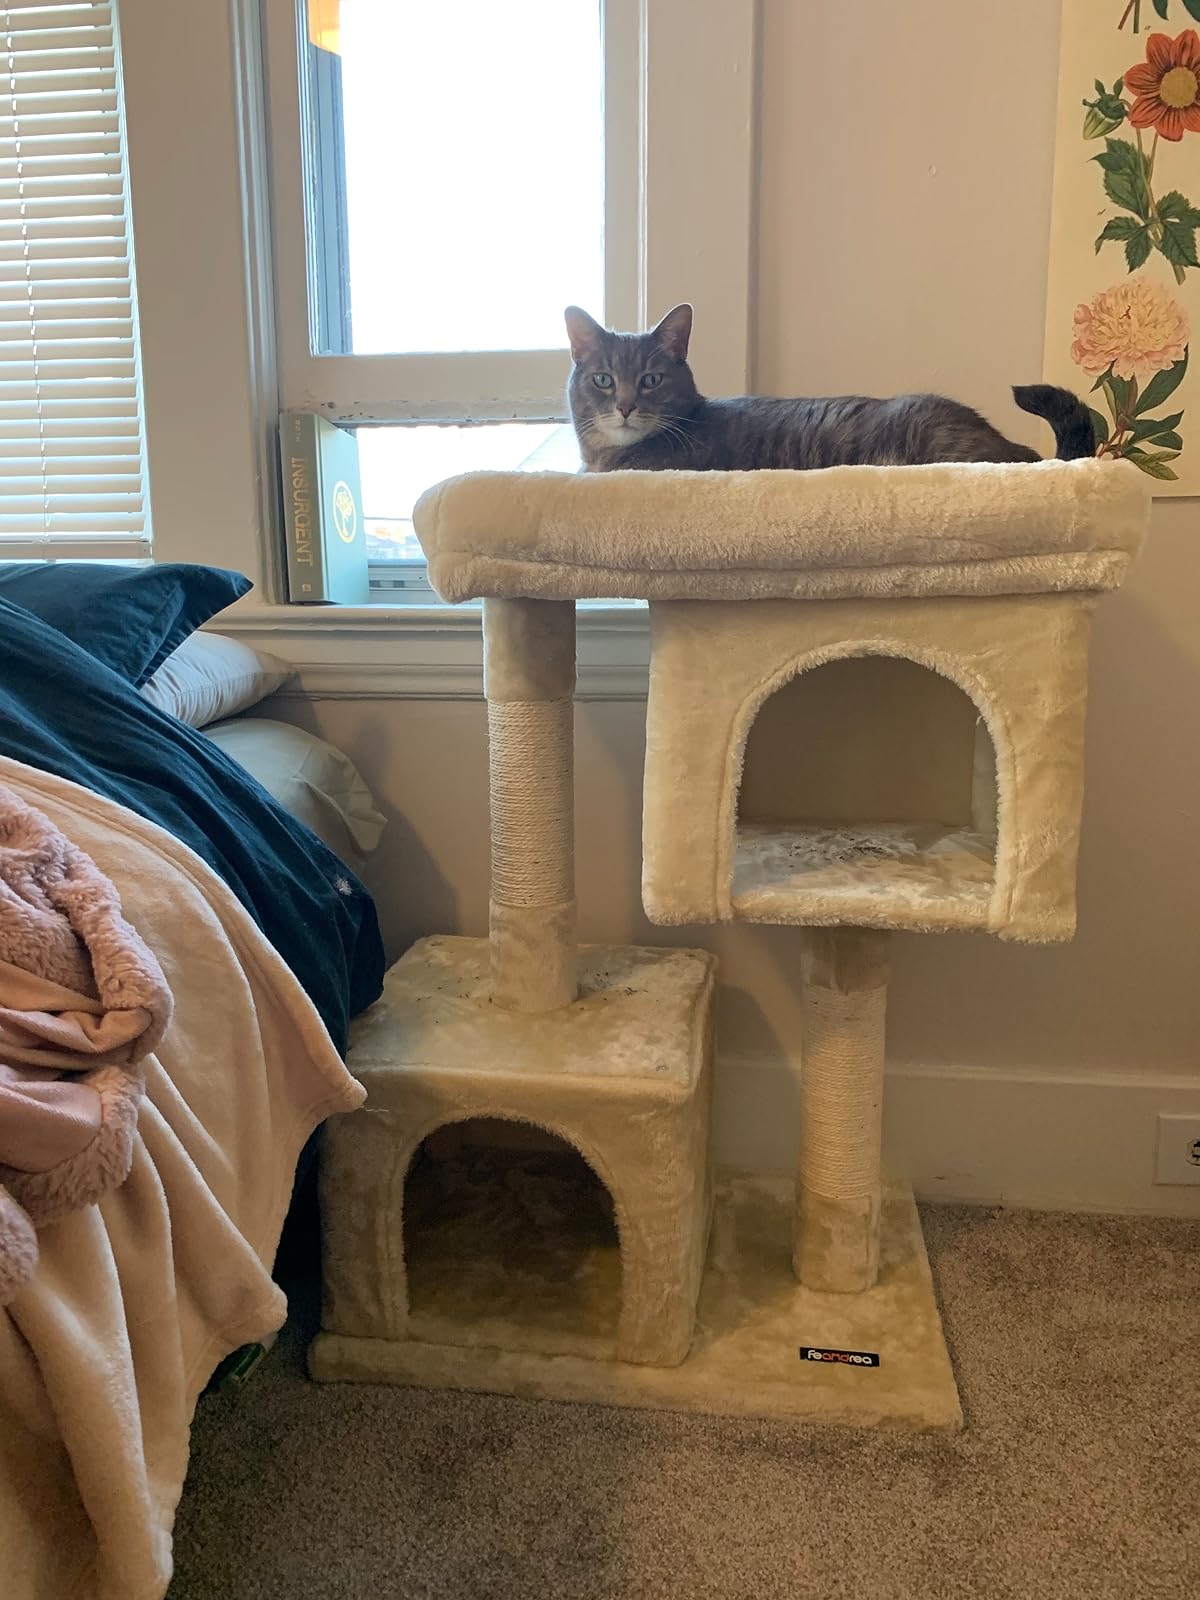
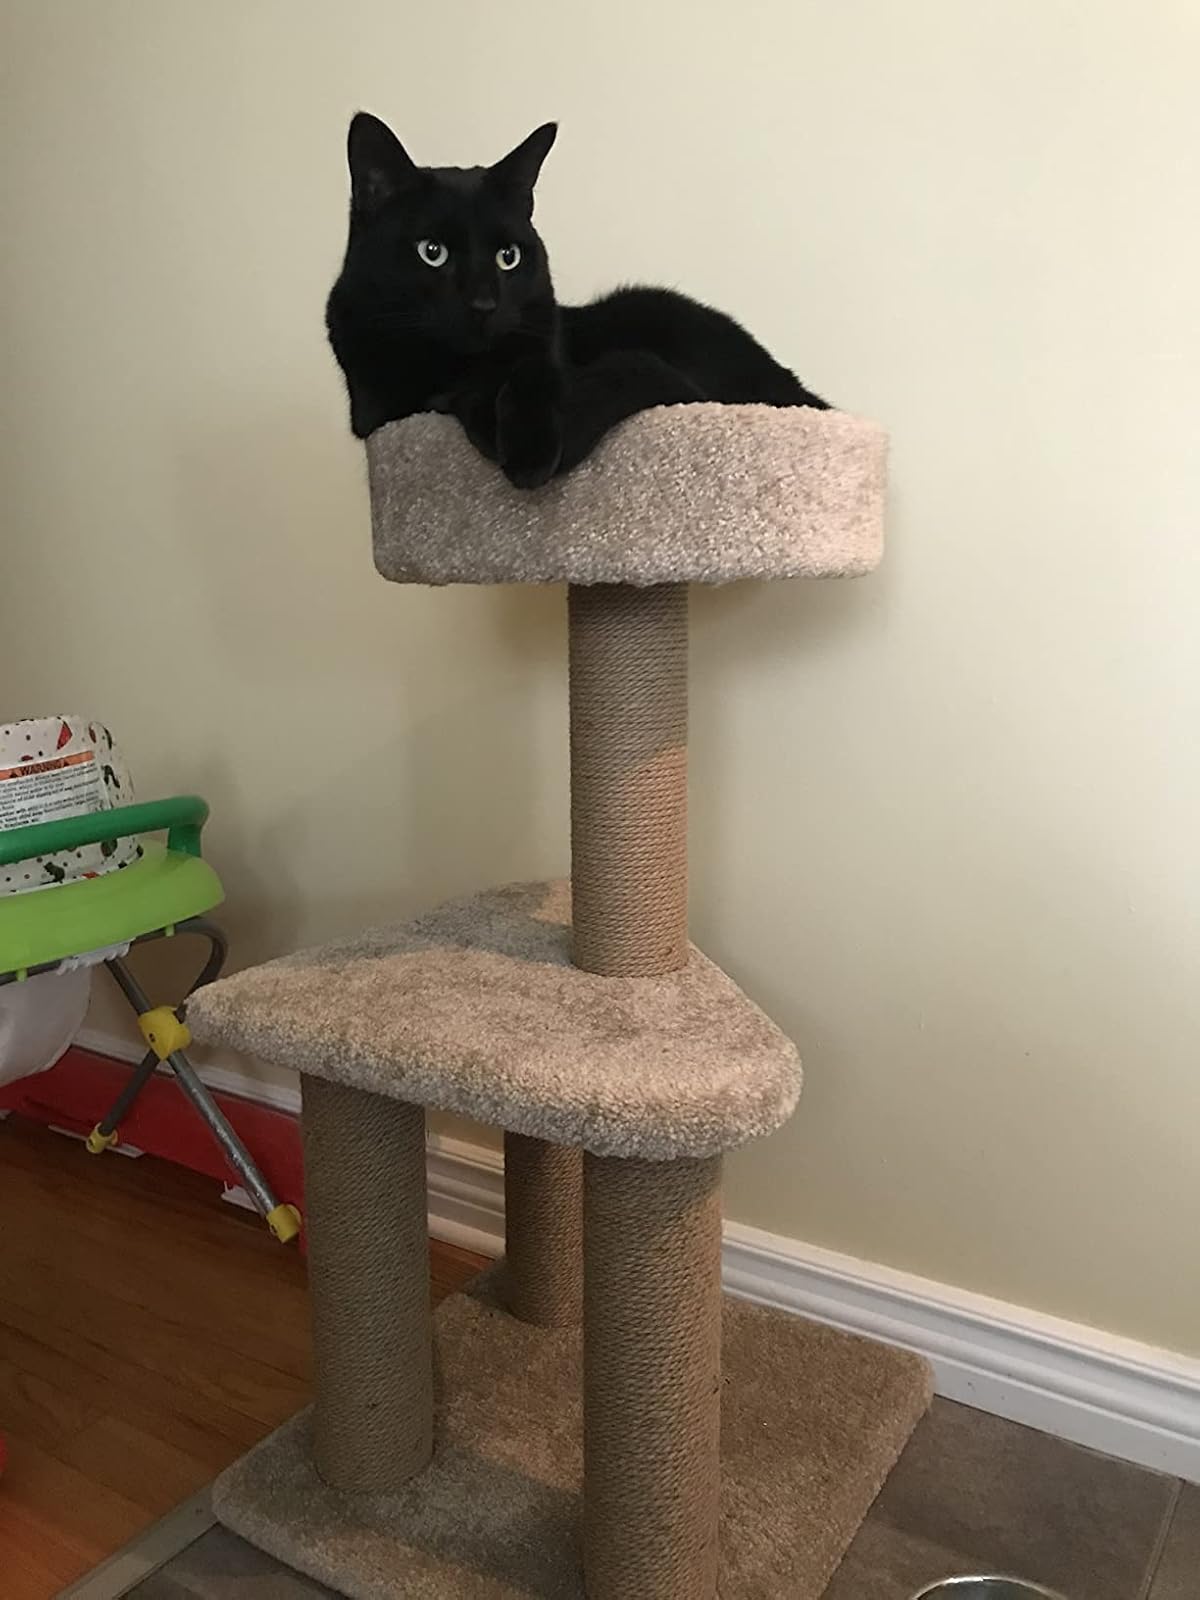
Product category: items_cat tree
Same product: no